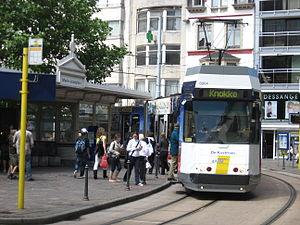
Le tramway de la côte belge ou Kusttram est un tramway qui dessert la côte maritime belge de La Panne à Knokke.